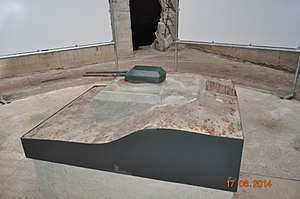
Tirpitz-stillingen
Model af artilleribunkeren Tirpitz 2 på  museet
Tirpitz-stillingen er en forsvarsstilling fra anden verdenskrig bestående af to bunkere, som var en del af Atlantvolden, som den tyske besættelsesmagt opførte langs Nordsøens kyster. De ligger på Tane Hedevej i Blåvand. Den sydlige bunker er i dag indrettet som museum med en egentlig museumsbygning under klitten som supplement.